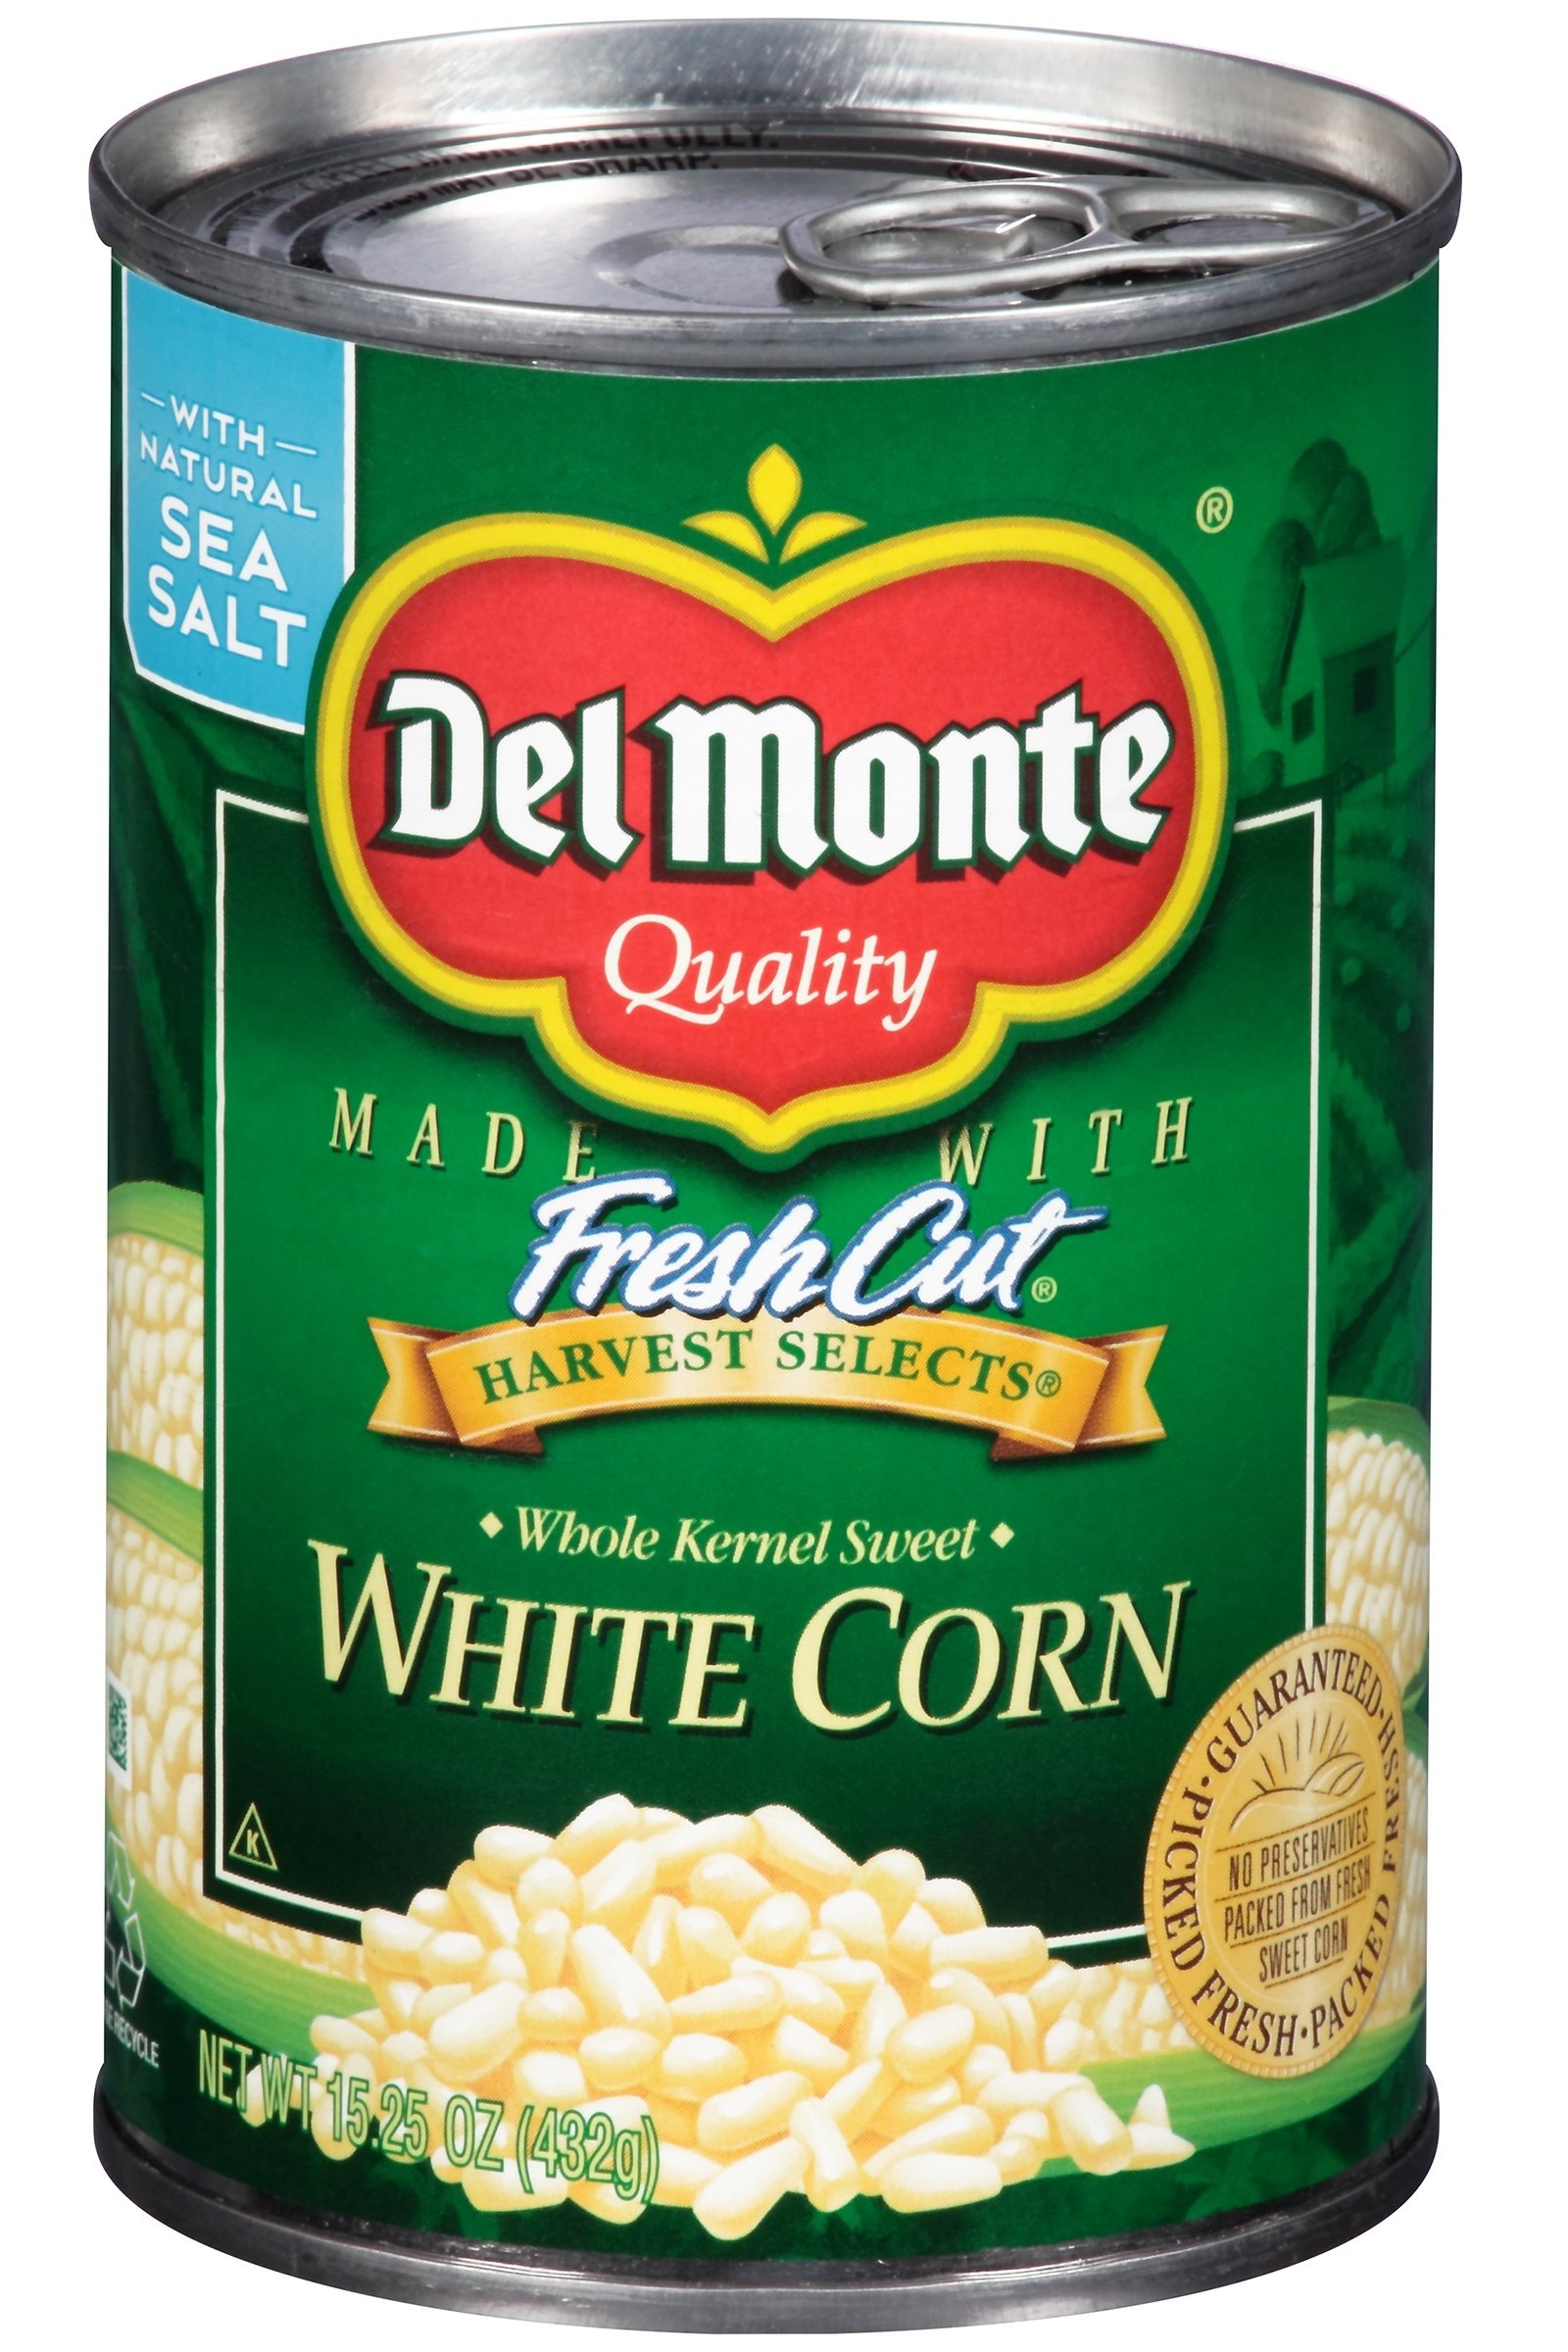
Item Name: Del Monte Fresh Cut White Corn - with Sea Salt 15.25 oz. (Pack of 3)
Bullet Point 1: 3 Cans - 15.25 Ounces Each
Bullet Point 2: Whole Kernel Sweet WHITE CORN
Bullet Point 3: with NATURAL SEA SALT
Bullet Point 4: NO Preservatives
Bullet Point 5: Made with Fresh Cut Harvest Selects
Value: 45.75
Unit: Ounce

Price: 2.965